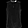
Label: Shirt